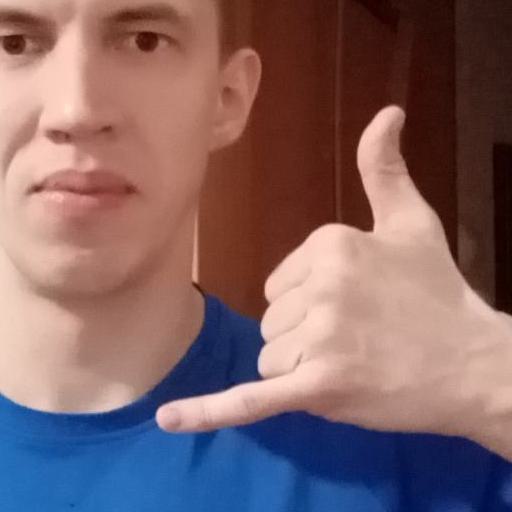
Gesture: call